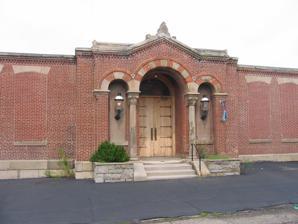
Building: Lawrence Public School
Country: United States of America
Year built: 1872
United States historic place Lawrence Public School U.S. National Register of Historic Places U.S. Historic district Contributing property The school's surviving first floor Show map of Pittsburgh Show map of Pennsylvania Show map of the United States Location 3701 Charlotte St., Pittsburgh, Pennsylvania Coordinates 40°28′01″N 79°57′56″W / 40.4669°N 79.9656°W / 40.4669; -79.9656 Area less than one acre Built 1872 Architect Barr & Moser Architectural style Italianate Part of Lawrenceville Historic District ( ID100004020 ) MPS Pittsburgh Public Schools TR NRHP reference No. 86002679 Significant dates Added to NRHP September 30, 1986 Designated CP July 8, 2019 The Lawrence Public School , which is located in the Lawrenceville neighborhood of Pittsburgh , Pennsylvania , was built in 1872 and served as an elementary school, including instruction in the German language. History and architectural features Ths historic structure was named after Captain James Lawrence , whose last words, "Don't give up the ship!", gained famed during the War of 1812 . The school was damaged by a fire in 1912, but was able to be repaired. Reportedly, a crowd of school children danced and cheered as the building burned and its 200-pound (91 kg) bell fell from its supports. It closed in 1939, along with the nearby Bayard School and Foster School , when all students were transferred to the new elementary wing of Arsenal Junior High School . The building was sold in 1945 and then used as a warehouse. The school was listed on the National Register of Historic Places in 1986. The two upper floors were destroyed by a fire in 1987 and the building was truncated at the ground floor. Since 2017, it has housed a brewery, Eleventh Hour Brewing. References